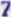
Number: 7